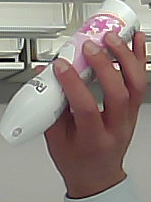
Product: rexona_spray